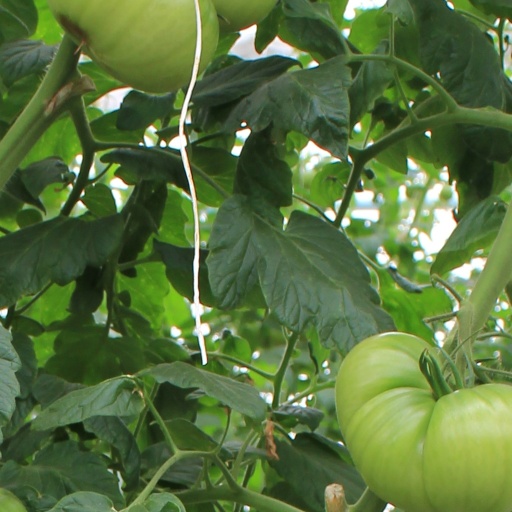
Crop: tomato